Metroid Prime

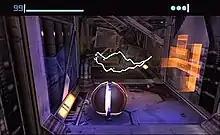
A metallic ball stands in a futuristic corridor, with sparks of electricity in the background. Atop the image is a bar and a number indicating the health of the player, and three round icons indicating the remaining bombs.

Throughout the game, players must find and collect items that improve Samus' arsenal and suit, including weapons, armor upgrades for Samus' Power Suit and items that grant abilitiesincluding the Morph Ball, which allows Samus to compress herself into a ball in order to roll into narrow passages and drop energy bombs, and the Grapple Beam, which works by latching onto special hooks called grapple nodes, allowing Samus to swing across gaps. Unlike those in earlier games in the series, the beam weapons in "Metroid Prime" have no stacking ability, in which the traits of each beam merge. Instead, the player must cycle the four beam weapons; there are charge combos with radically different effects for each. Other upgrades include boots that allow Samus to double-jump and a Spider Ball upgrade that allows her to climb magnetic rails.